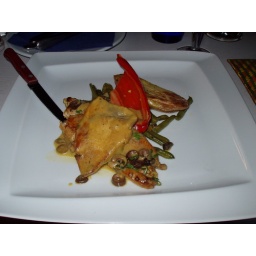
very good dinner at Annabelle Village, a fish restaurant on the beach in Hersonissos